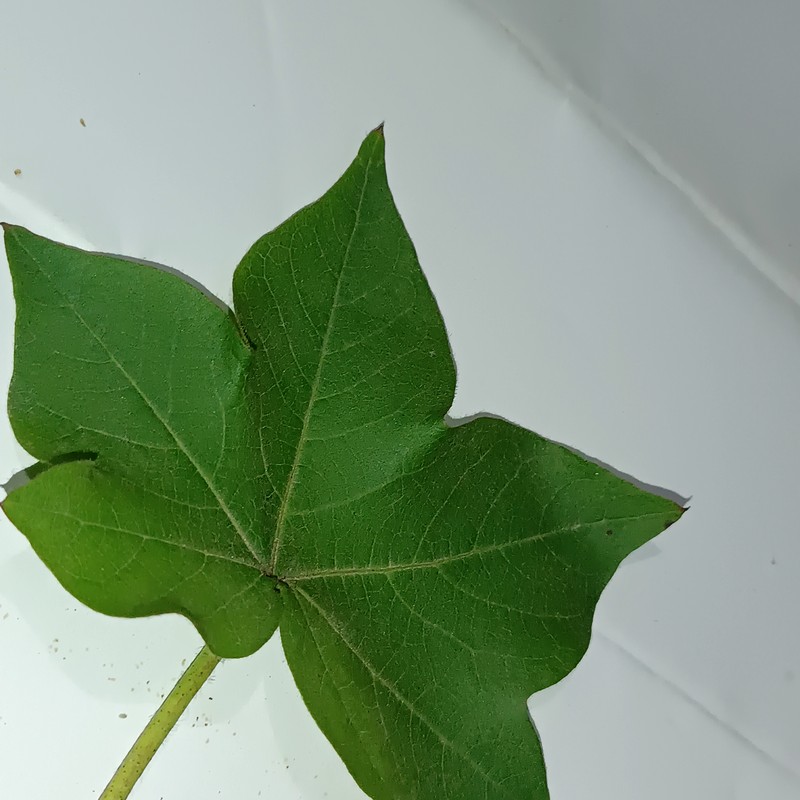
Label: Healthy Leaf